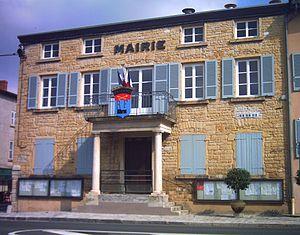
La mairie de Chasselay (Rhône), construite en ""pierres dorées""."
Chasselay est une commune française, située dans le département du Rhône en région Auvergne-Rhône-Alpes.